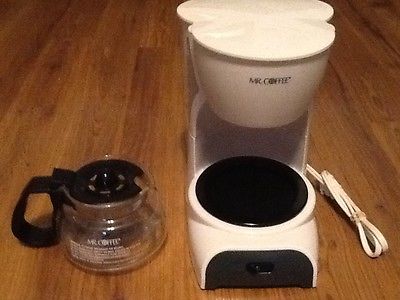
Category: coffee maker